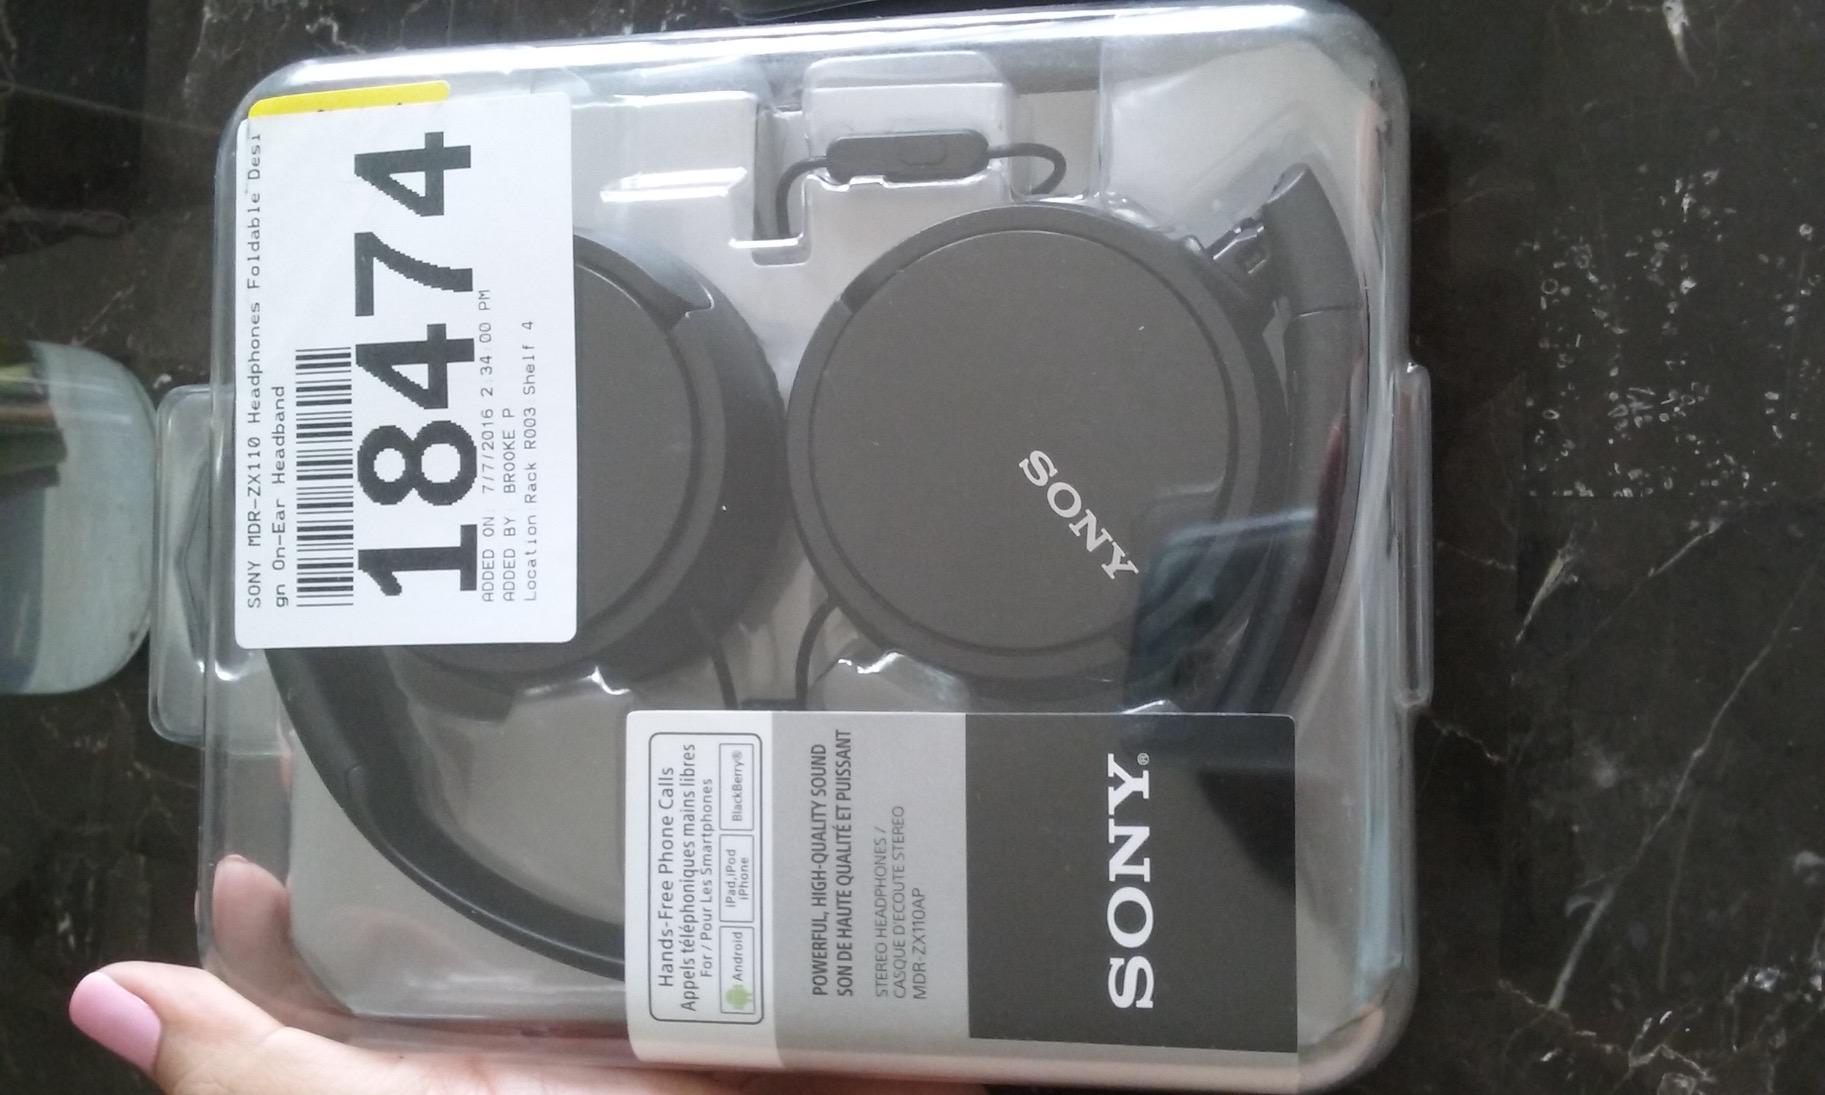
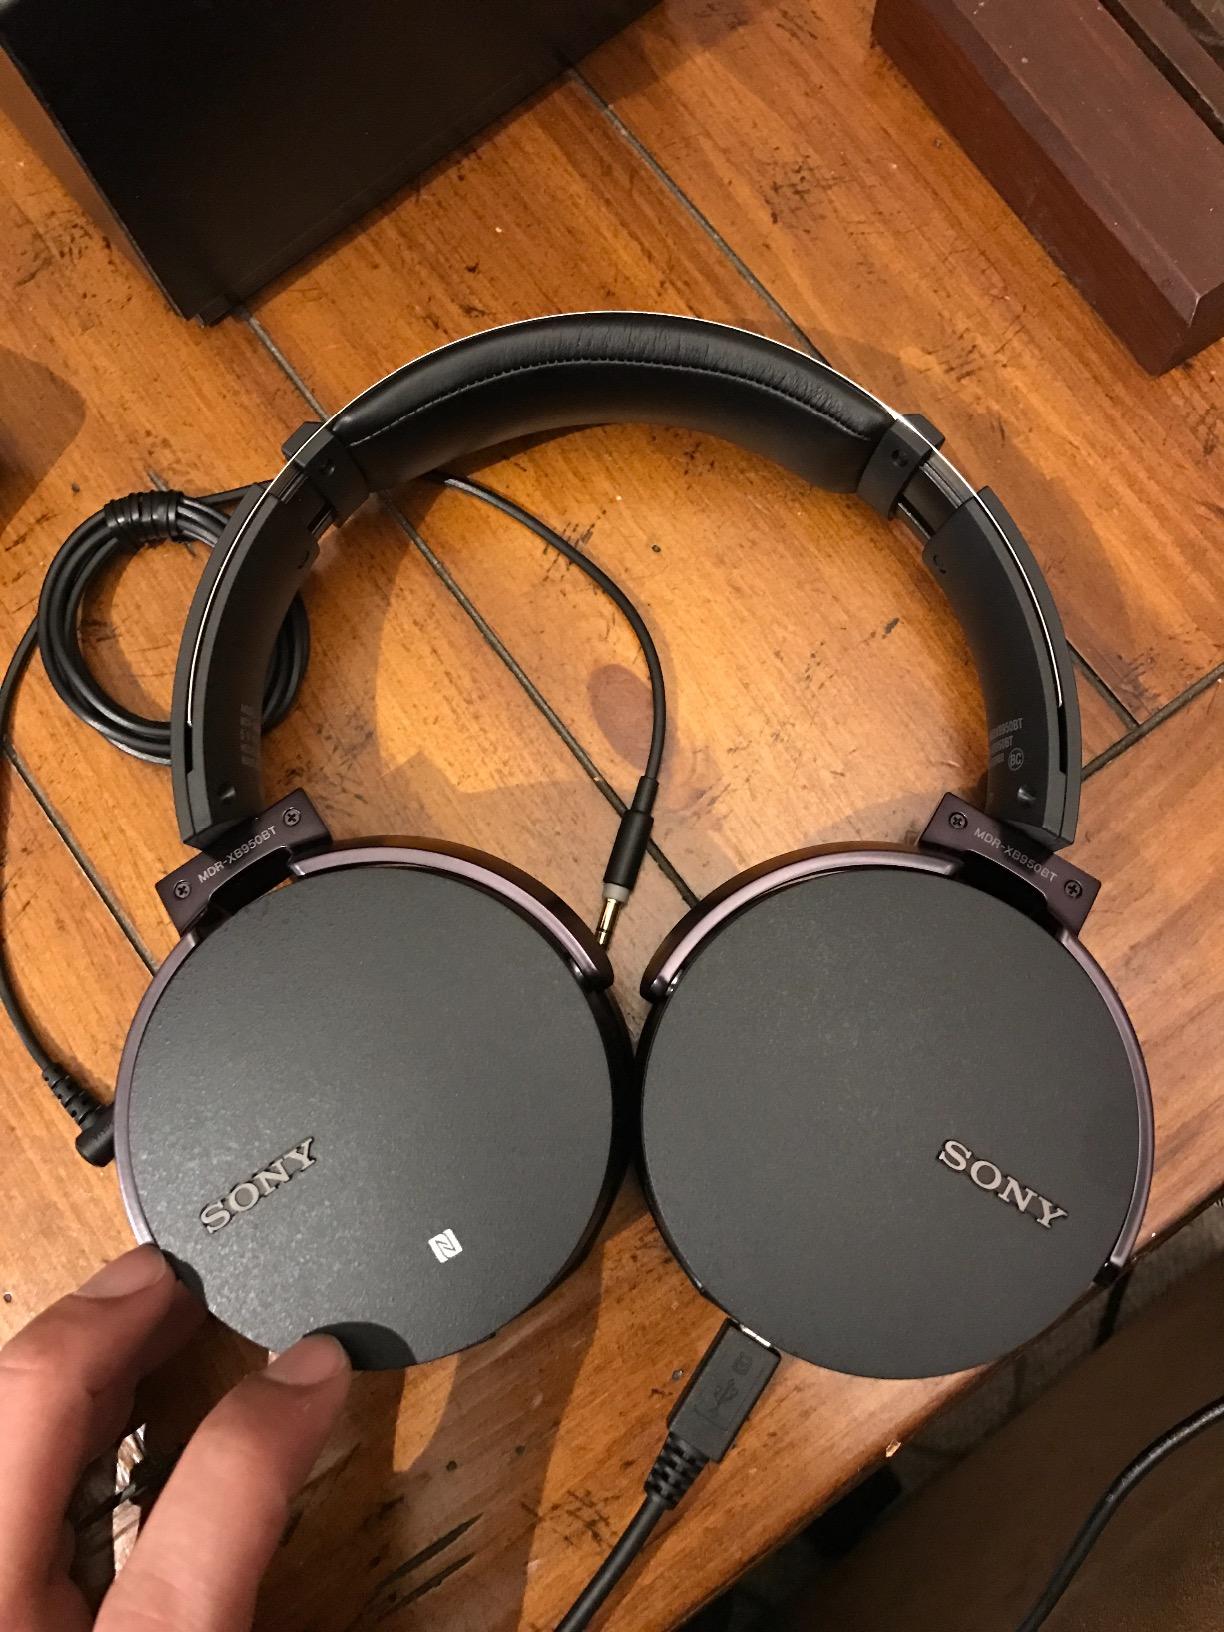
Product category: headphones
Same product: no